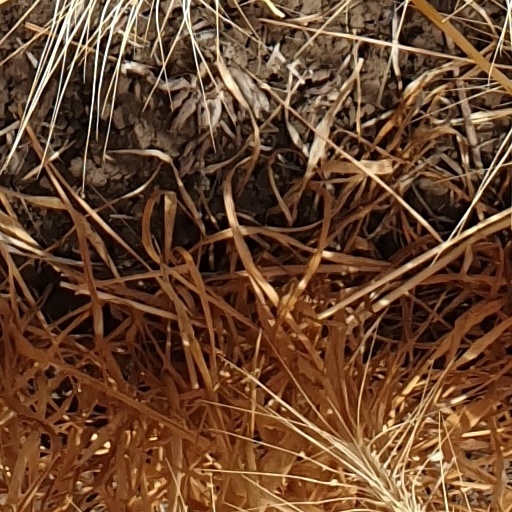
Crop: wheat